Edmund Harvey (social reformer)

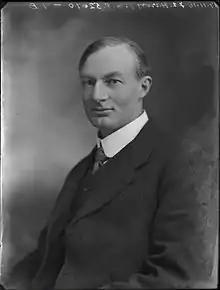

Thomas Edmund Harvey (4 January 1875 – 3 May 1955), generally known as Ted or Edmund Harvey, was an English museum curator, social reformer and politician. He sat in Parliament, first as a Liberal and later as an Independent Progressive. He was also a prolific writer on Christianity and the role and history of the Society of Friends.